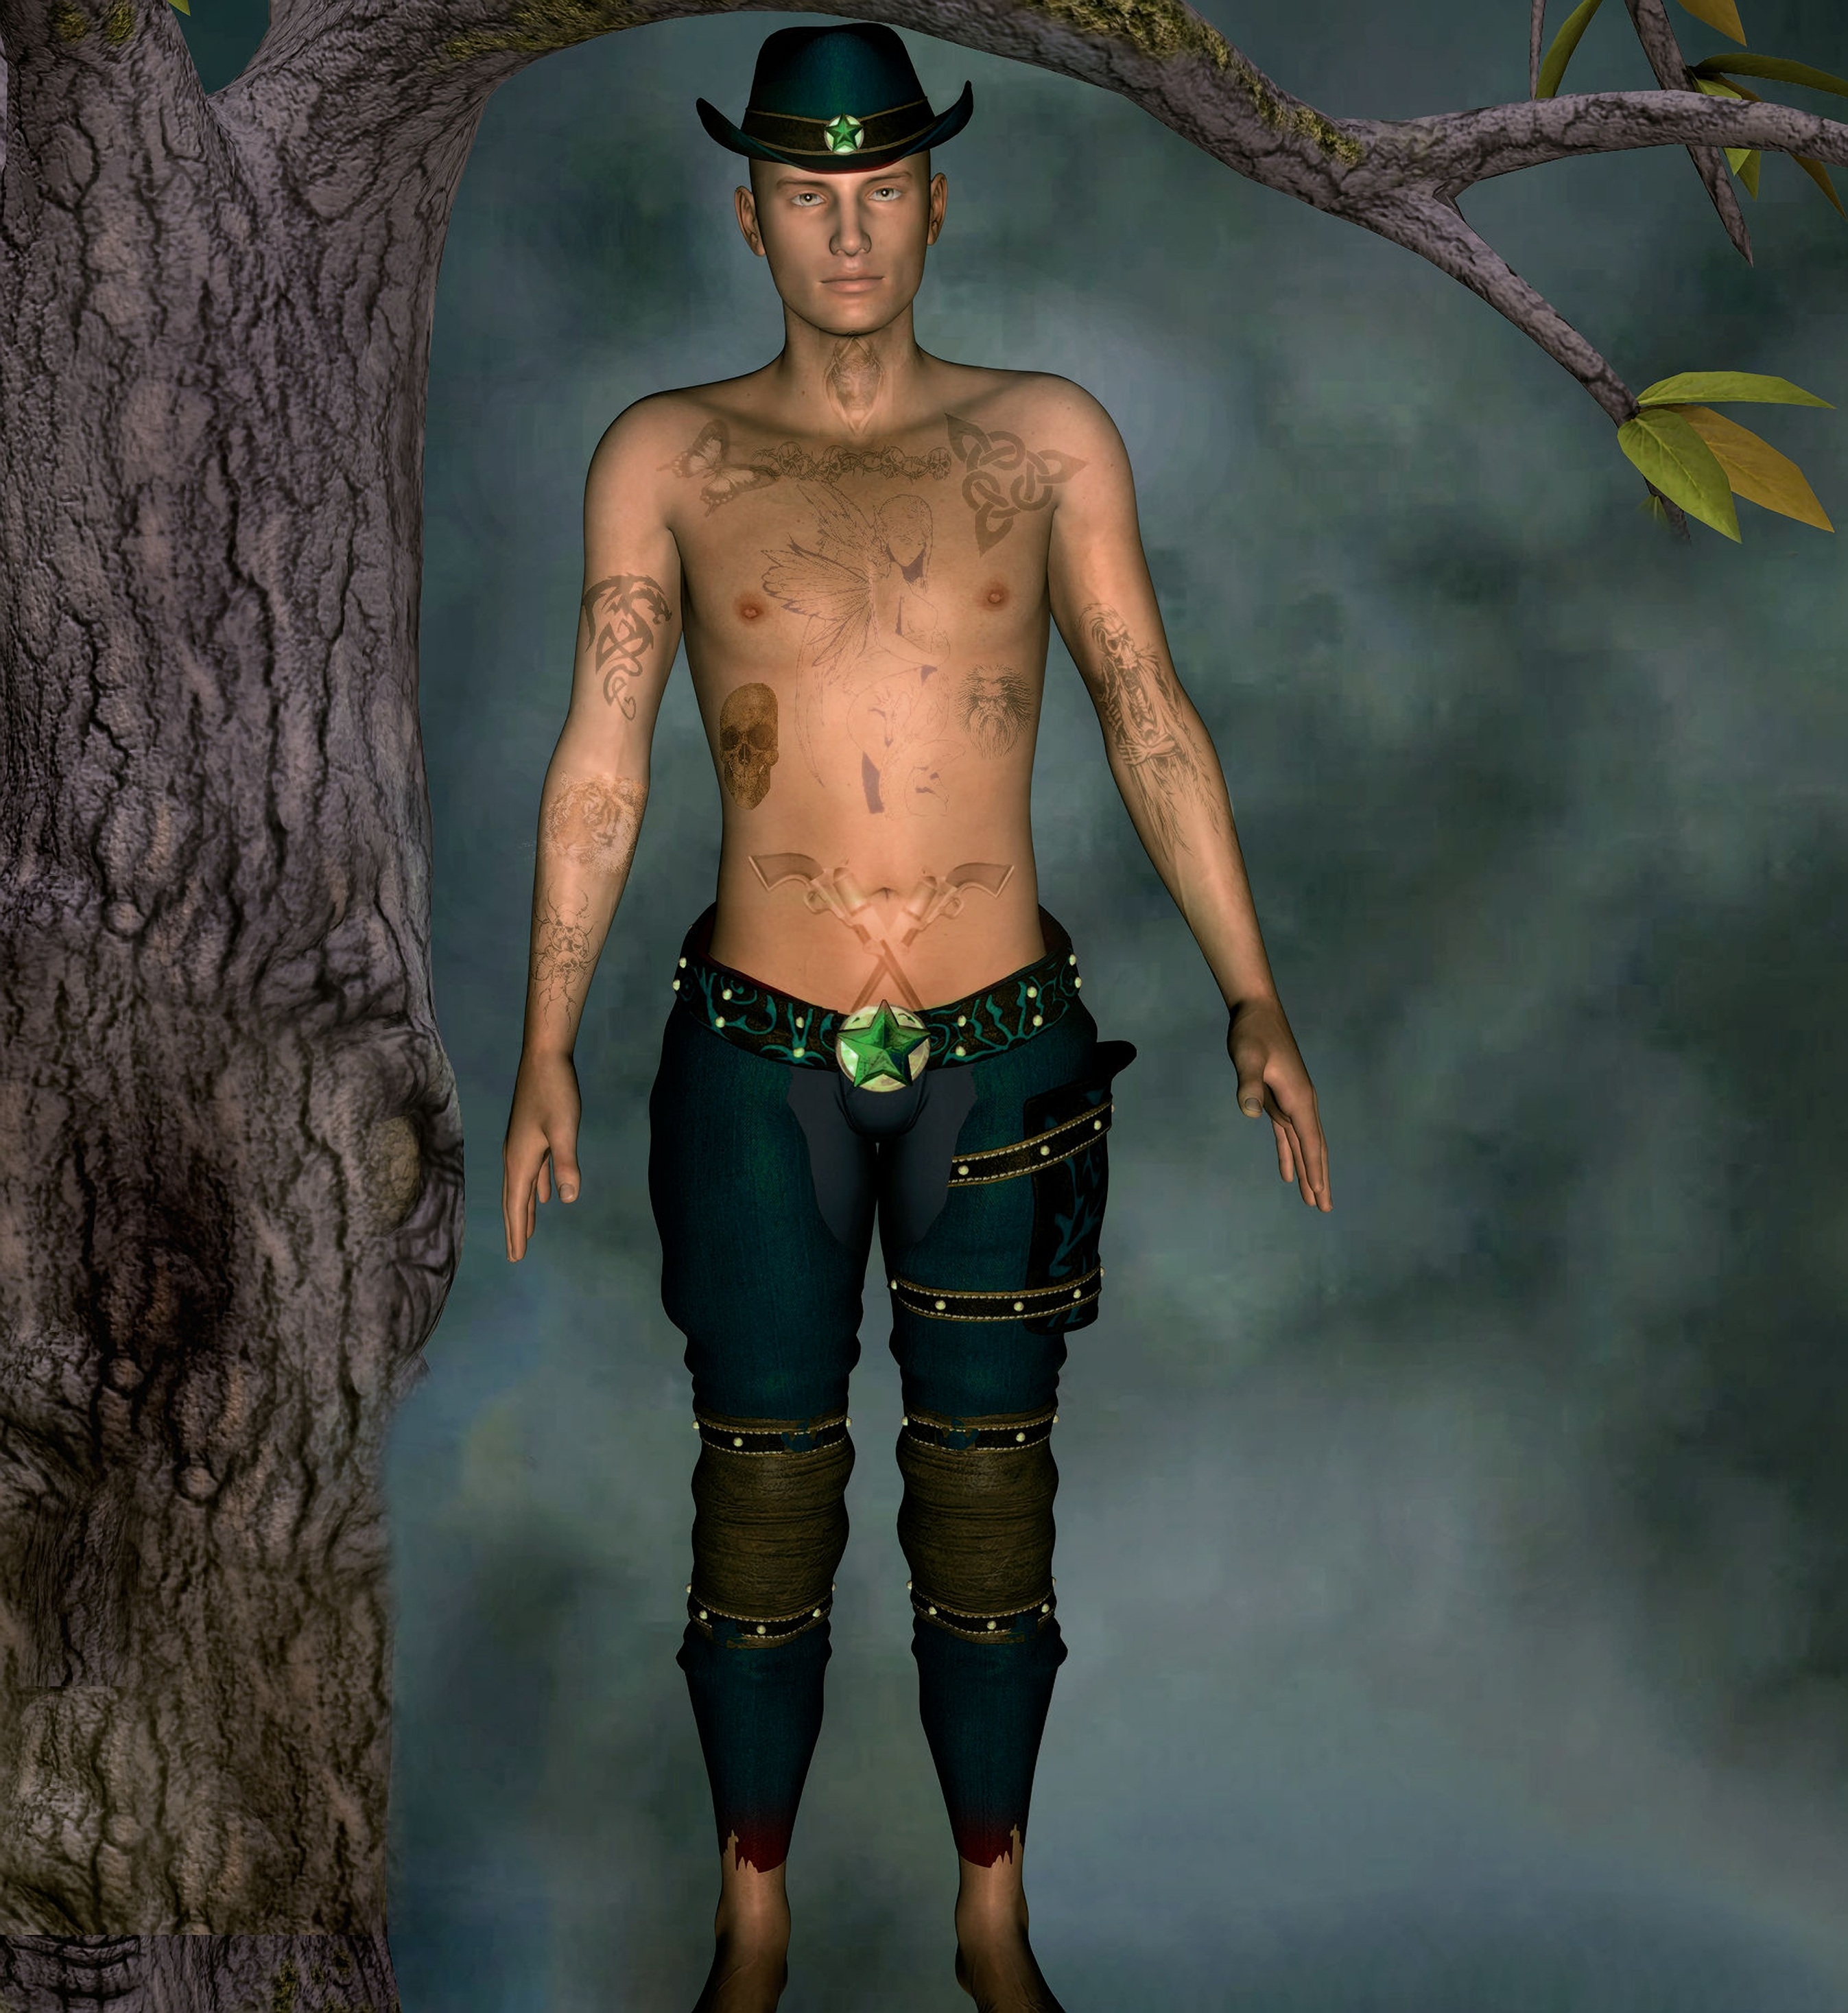
man, tree, log, tattoo, hat, muscle, background image, background, fantasy, mood, screenshot